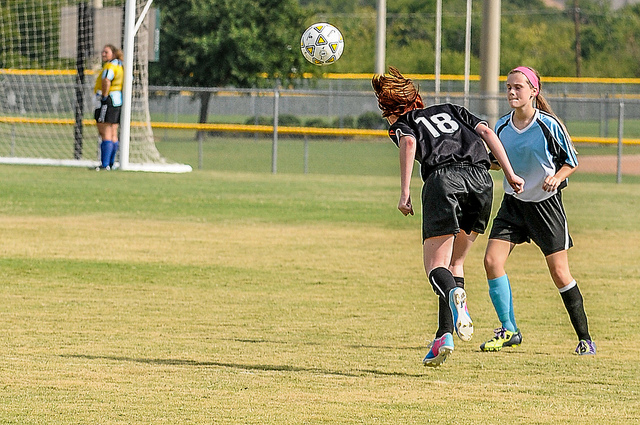
nữ cầu thủ áo đen đang dùng đầu để đỡ bóng